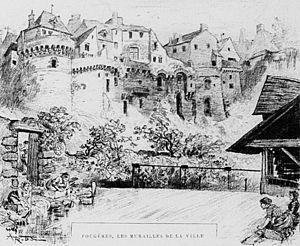
Fougères
Fougères est une commune française sous-préfecture d'Ille-et-Vilaine, en région Bretagne.
La tour Nichot est une tour médiévale située à Fougères et faisant partie de l'enceinte urbaine du bourg-neuf. Elle appartient aux remparts sud et ouest de la ville qui longent la vallée inférieure du Nançon. Elle est située entre le redan prolongeant au sud la porte Notre-Dame et la tour du Papegaud.